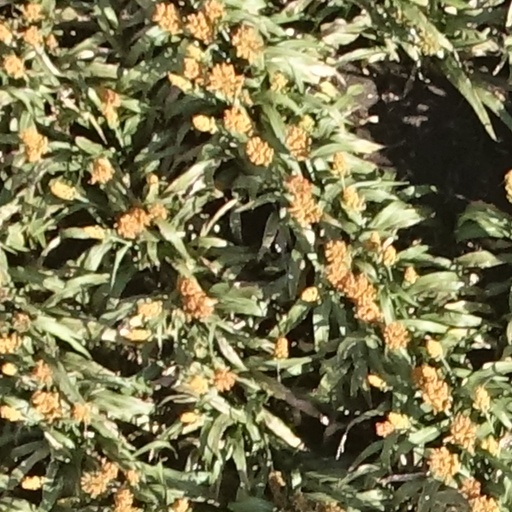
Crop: sorghum